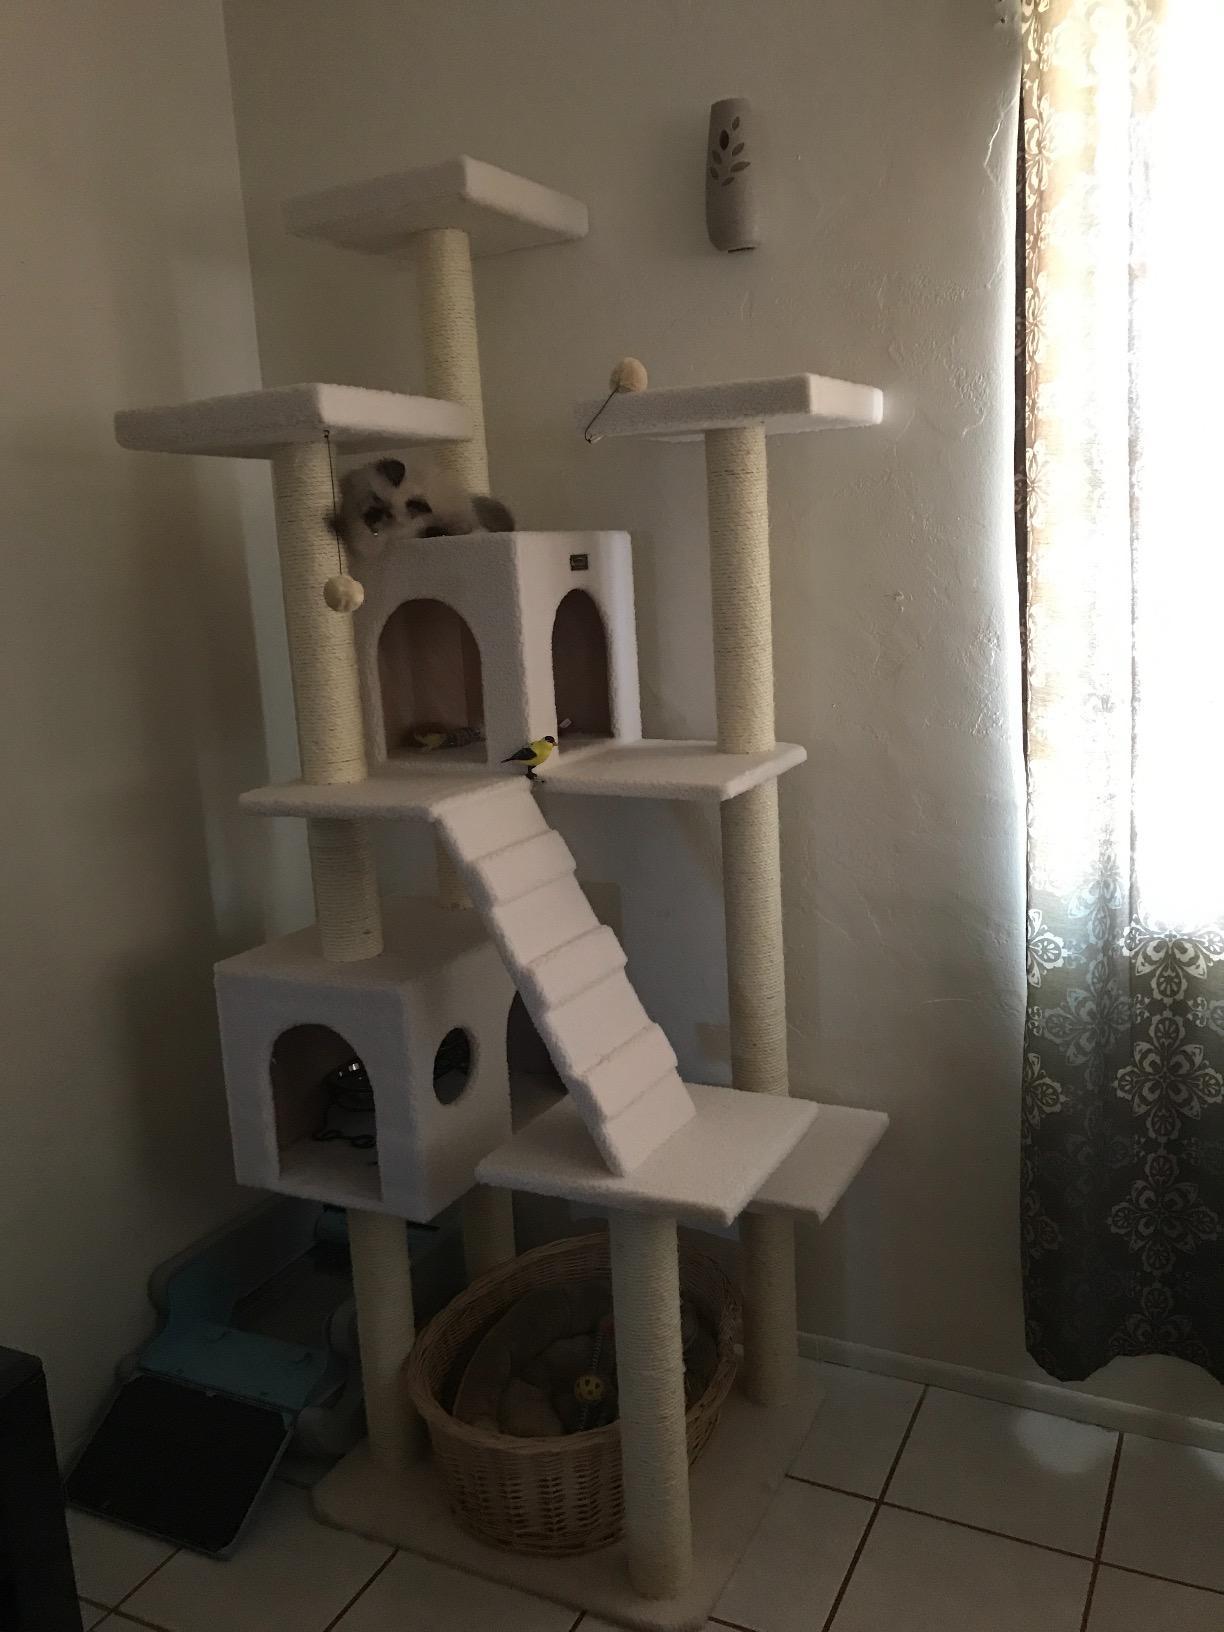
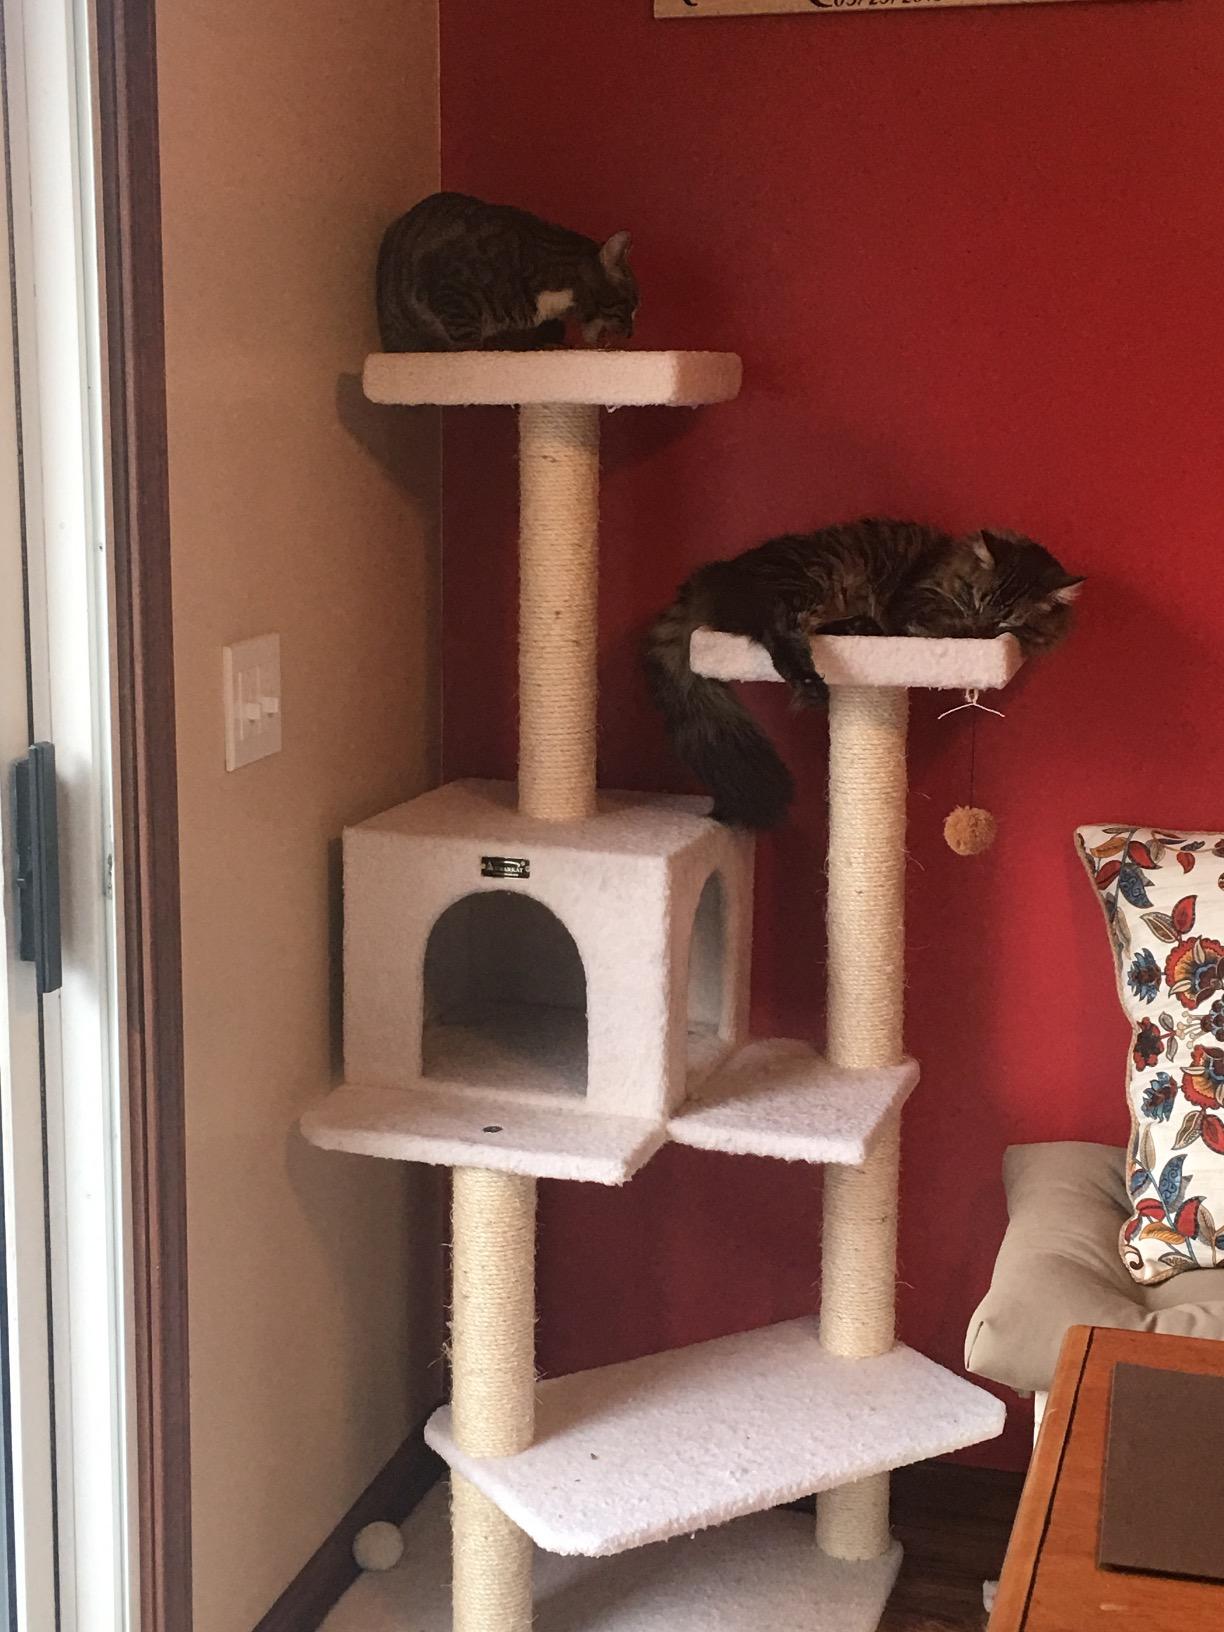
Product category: items_cat tree
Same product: no